Bunopus tuberculatus

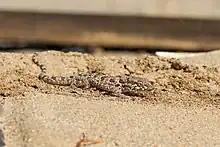
Bonupus tuberculatus from Saudi Arabia.

Bunopus tuberculatus, also known as the Baluch rock gecko, Arabian desert gecko, or southern tuberculated gecko is a species of gecko found in the Middle East.